Glitter in the Air

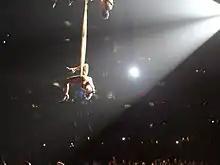
Pink performing "Glitter in the Air" at her The Truth About Love Tour, similar to her 52nd Grammy Awards performance.

"Glitter in the Air" was performed by Pink on her 2009 Funhouse Tour. After the first encore of the tour–"Get the Party Started" from "Missundaztood"–Pink returned to the stage wearing a black robe, as glitter fell from the ceiling. Pink would begin singing while walking to the center of the runway extension of the stage. There, she took off the robe to reveal a white leotard and joined three female acrobats covered in glitter on suspension rigging which then lifted into the air. Pink continued through the song, twirling in suspended fabric above the audience. Underneath her, the acrobats performed, according to Jon Pareles of "The New York Times", "slow-motion, geometric Cirque du Soleil poses". The apparatus dropped her into a tank of water and lifted her again to the air, before descending her at the end of the performance. Michael Menachem of "Billboard" commented, "When Pink finally touched down, she continued singing with bombast, as though the entire spectacle had been no sweat. If the rest of the show hadn't already made the case that Pink has one of the best pop-rock voices—and the most brazen moves—of her generation of stars, this final moment certainly did".